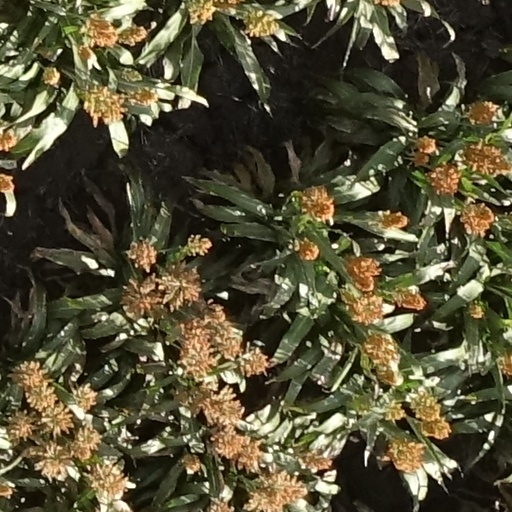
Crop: sorghum